C12orf66

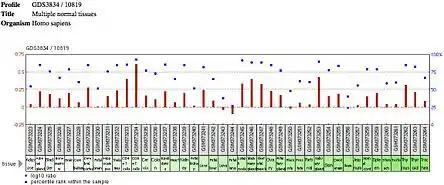
The expression profile for "C12orf66" across a variety of tissue samples in the GDS3834 NCBI Geo set. Red bars represent individual expression values and should be considered arbitrary when making comparisons between samples. Blue boxes represent the expression level rank within a single sample and should be used to compare expression levels of the gene between samples.

In humans, "C12orf66" has higher than average expression in a number of tissues such as endocrine glands as well as lymphoid tissues and cells. Additionally, "C12orf66" expression is increased in a number of cancers including leukemia, breast cancer, cervical cancer, and a number of gastrointestinal related cancers. "C12orf66" expression is higher earlier in development. A number of experiments using different human embryonic stem cell lines, oocytes, as well as erythroblasts found "C12orf66" expression was increased in these cells earlier in development and expression decreased as these cells became more differentiated. Additionally, expression of "C12orf66" in fetal organs is higher than "C12orf66" expression in the same adult organs.